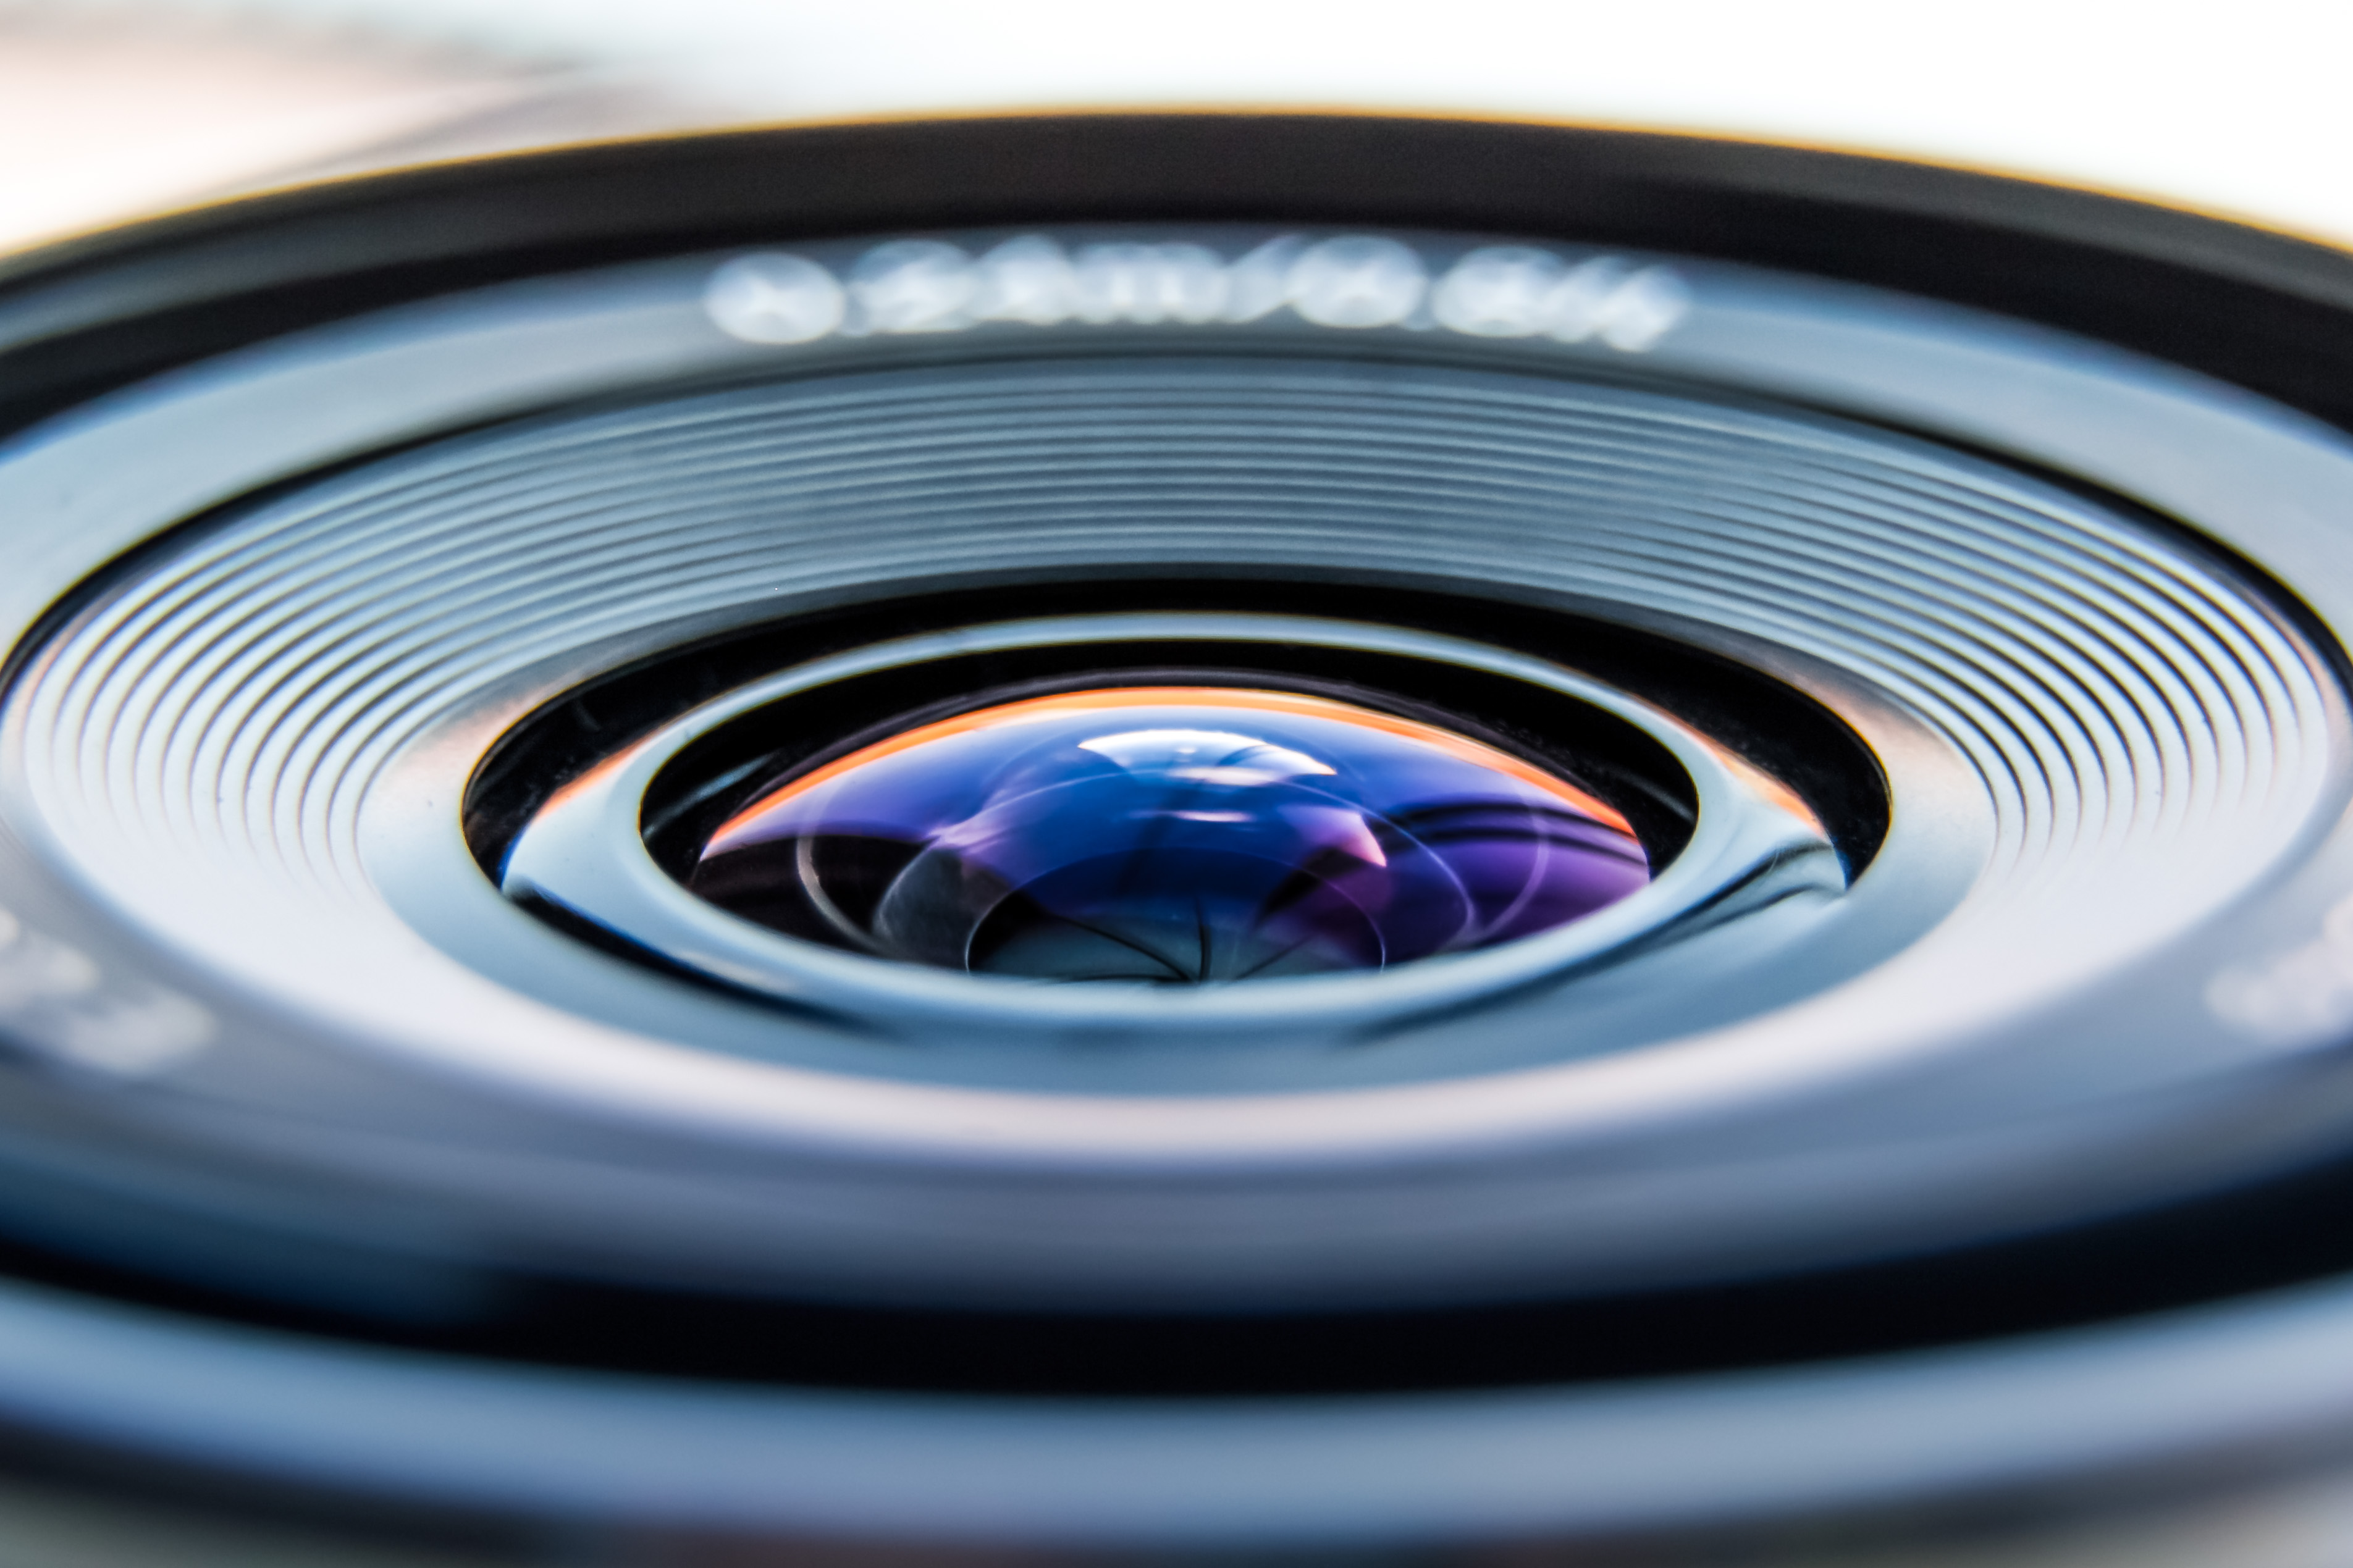
technology, camera, photography, wheel, dslr, lens, macro, steering wheel, eye, rim, camera lens